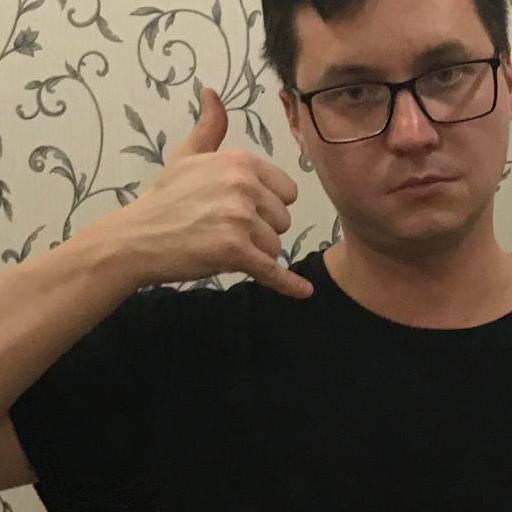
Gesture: call